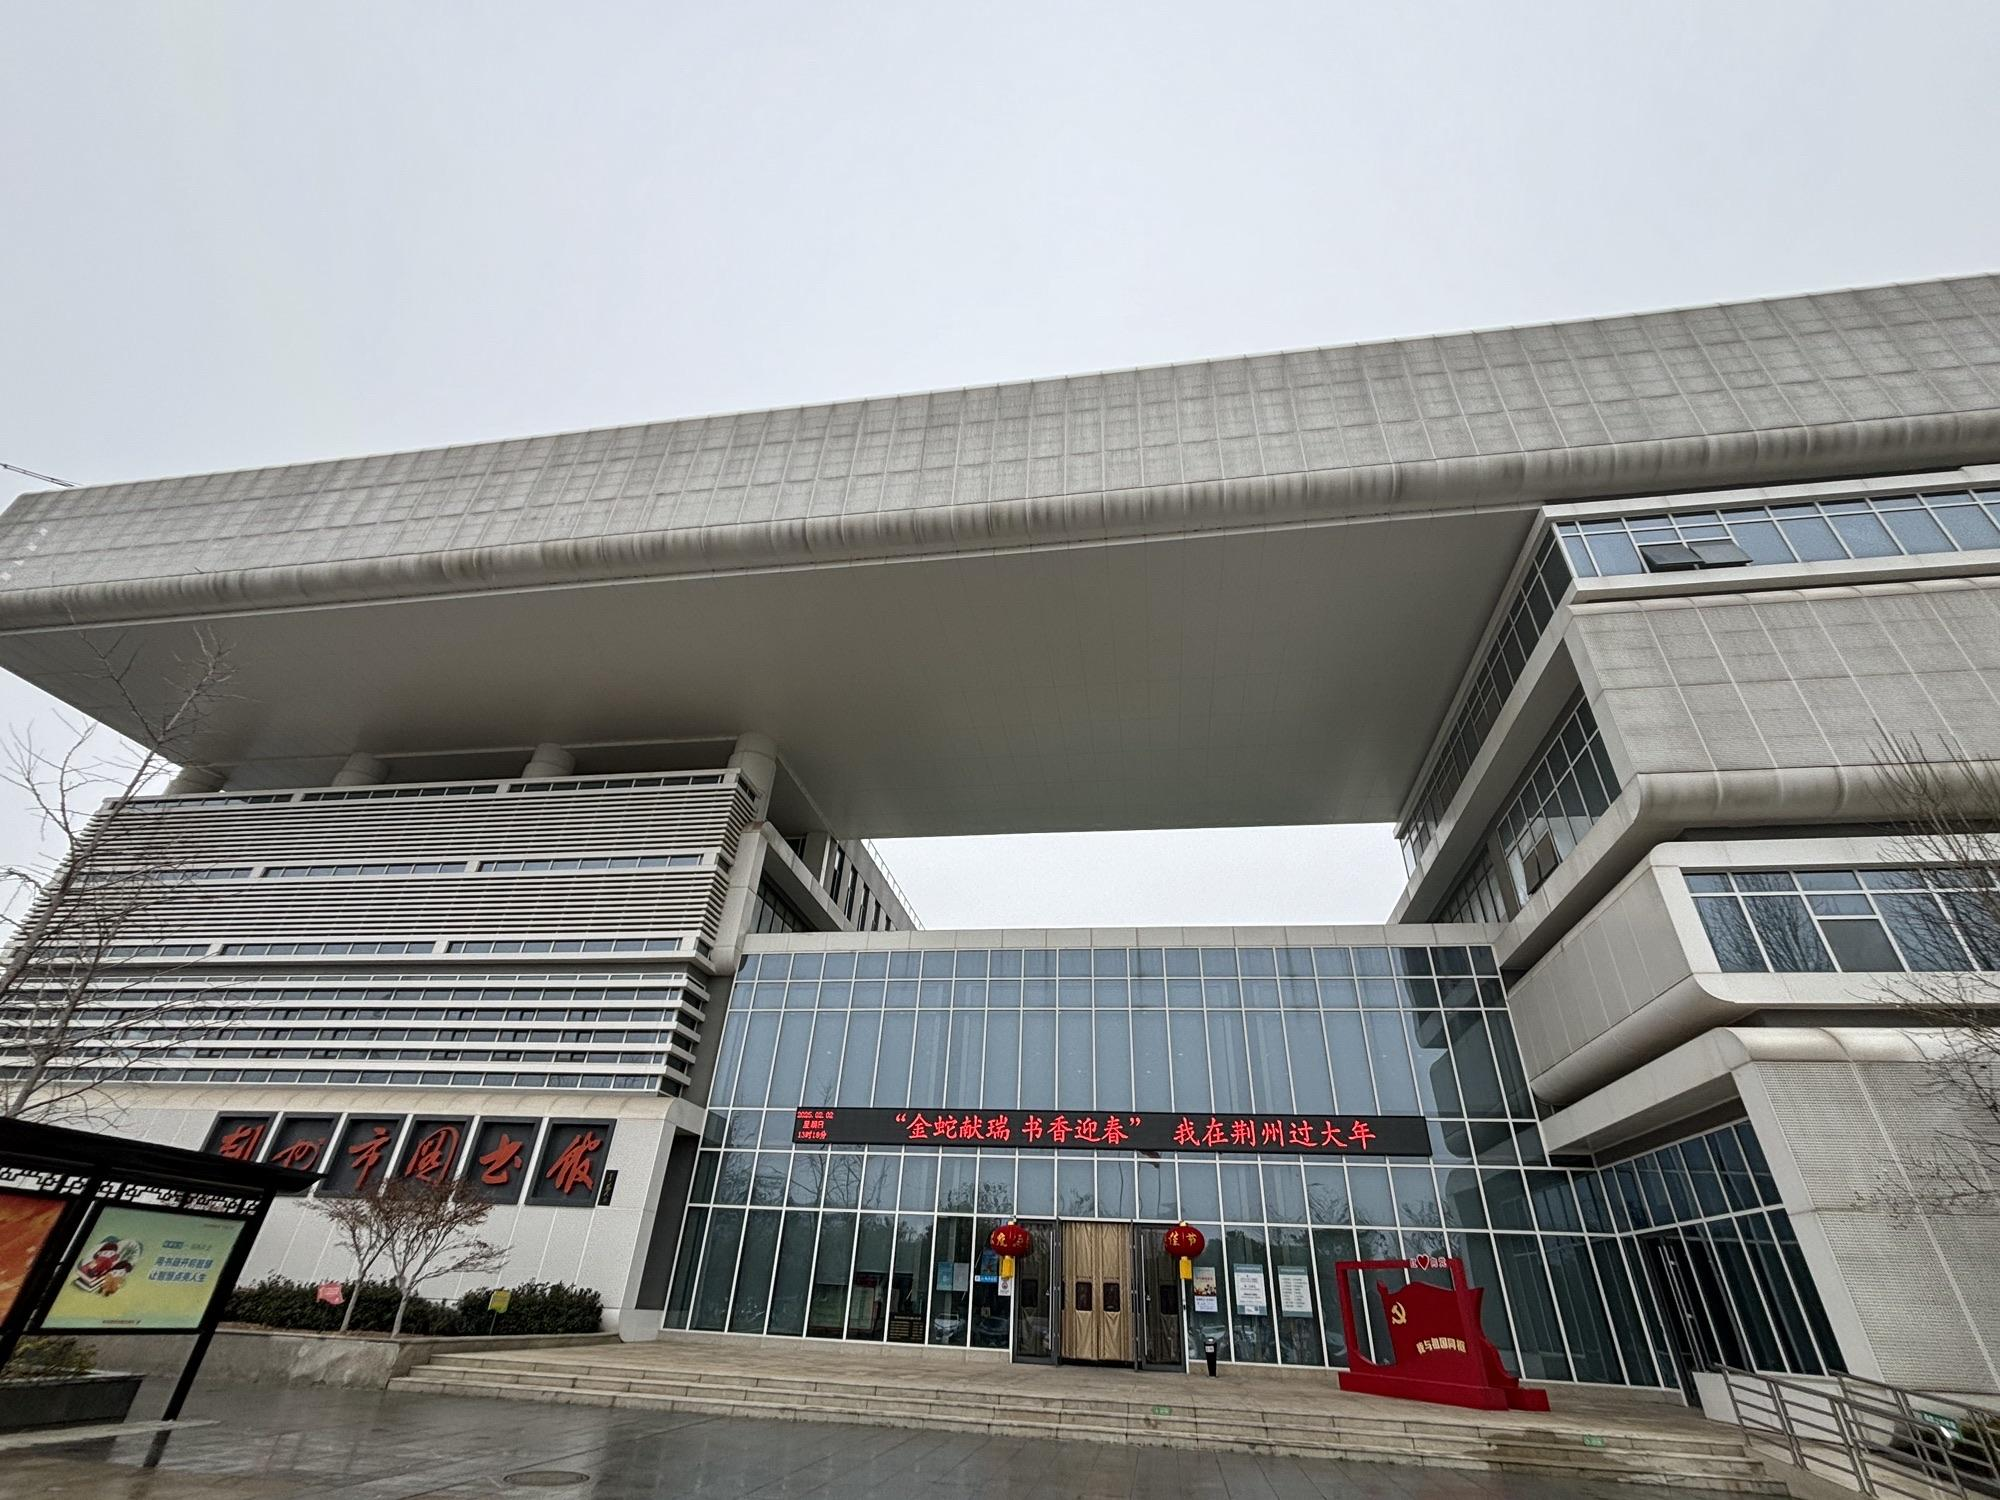
地标名称：荆州市图书馆
所在城市：荆州市·沙市区